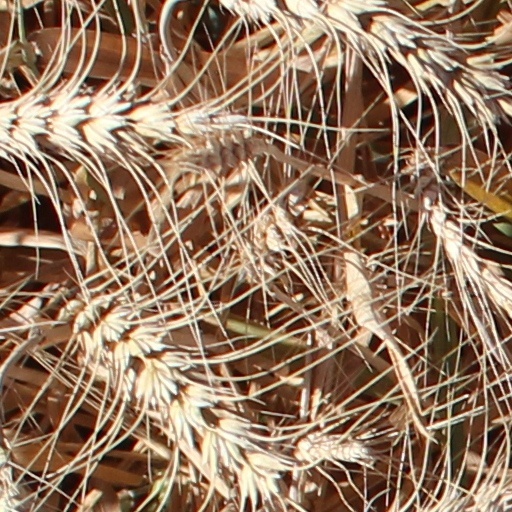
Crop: wheat